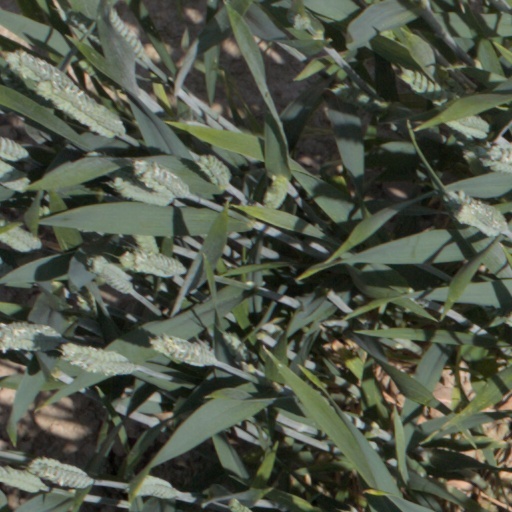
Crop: wheat